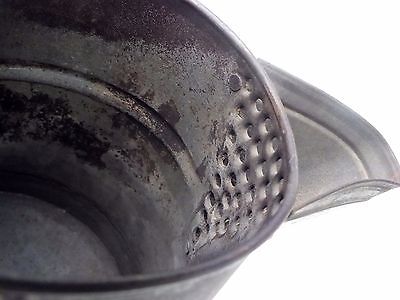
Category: kettle